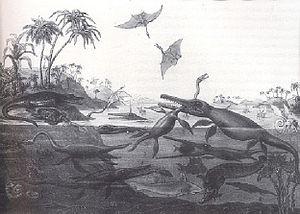
Duria Antiquior, un Dorset plus ancien est la première représentation picturale d'une scène de vie préhistorique fondée sur des reconstitutions à partir de fossiles, donnant naissance à un genre artistique aujourd'hui connu sous le nom de paléoart. Sa plus ancienne version est une aquarelle peinte en 1830 par le géologue anglais Henry De la Beche d'après des fossiles découverts à Lyme Regis, dans le Dorset, et principalement collectés par la paléontologue autodidacte Mary Anning. De la Beche charge ensuite l'artiste professionnel George Johann Scharf d'adapter son aquarelle sous forme de lithographies qu'il vend à des amis pour lever des financements destinés à Anning. Il s'agit de la première scène dépeignant la vie des temps primitifs à être publiée, ne serait-ce que de manière limitée. Utilisée dans un but éducatif, l'image est largement diffusée dans les cercles scientifiques, ce qui conduit par la suite à l'apparition de plusieurs représentations similaires, à la fois dans le monde des sciences et dans la littérature populaire. Plusieurs versions plus tardives de la lithographie d'origine seront mises en circulation.
George Johann Scharf est un peintre, aquarelliste, lithographe et illustrateur scientifique qui a passé l'essentiel de sa carrière en Grande-Bretagne.